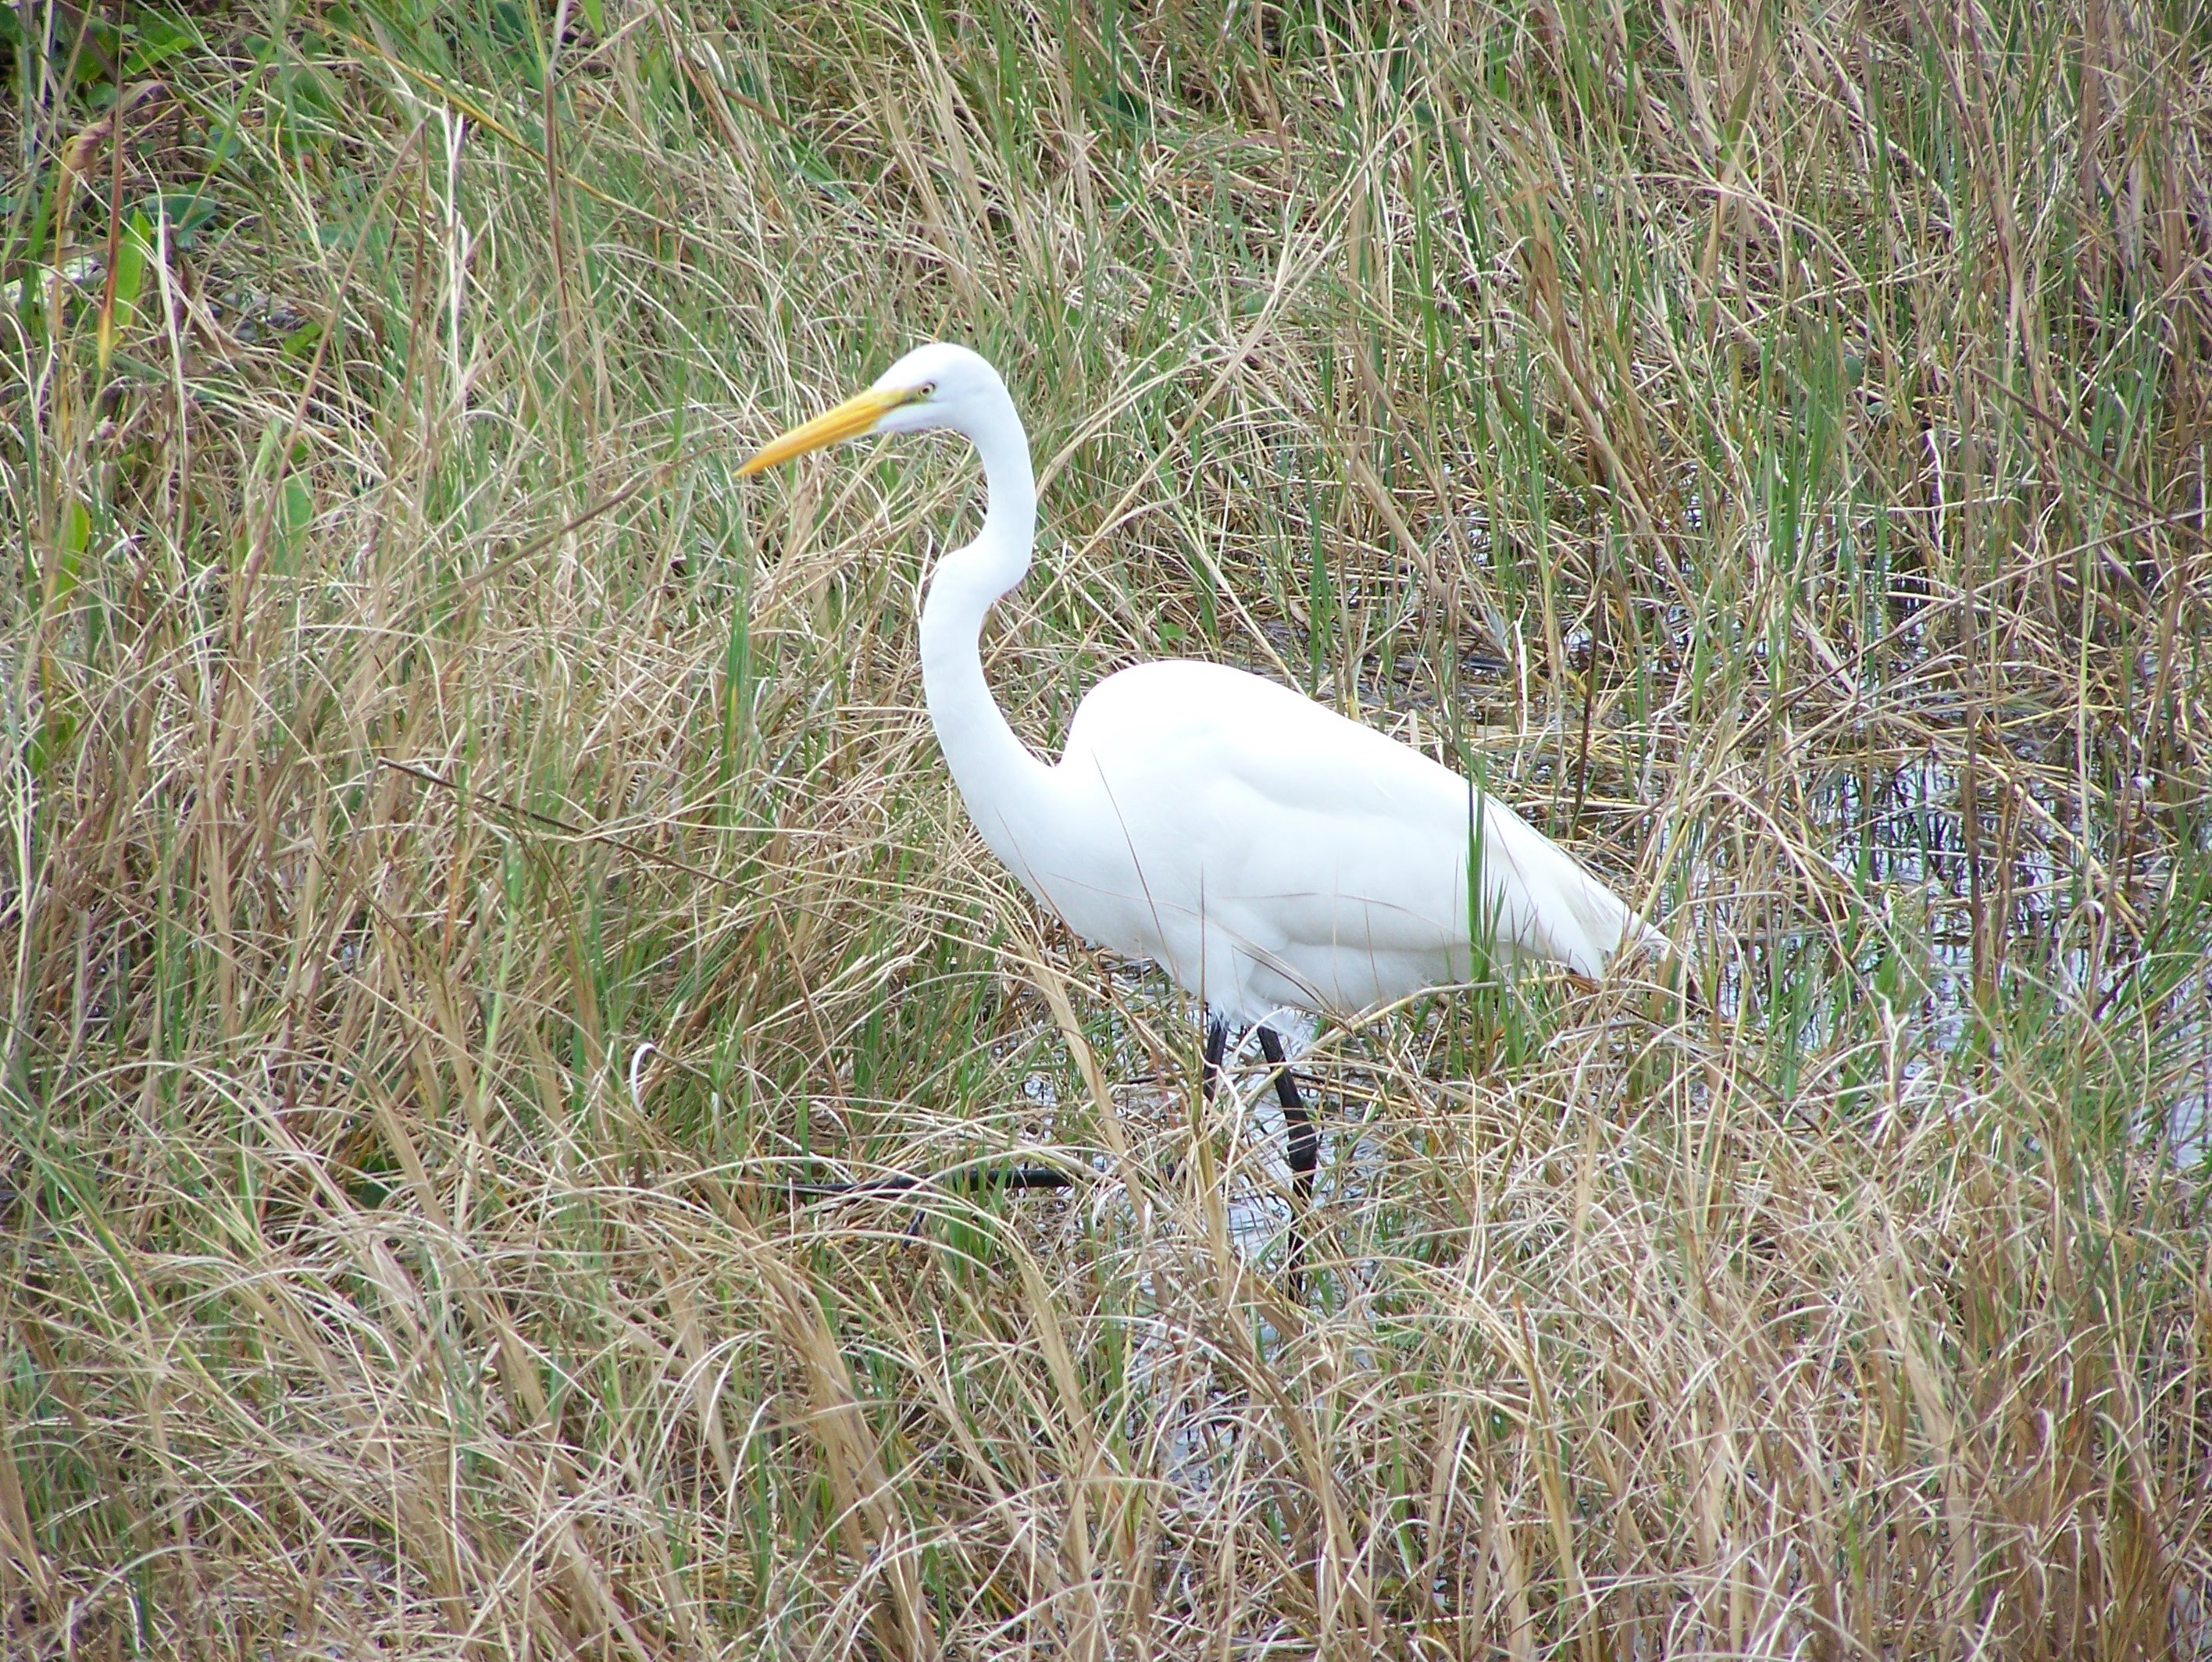
nature, marsh, bird, white, wildlife, beak, avian, fauna, great, aves, stalking, wetland, vertebrate, large, egret, heron, pelecaniformes, avifauna, great egret